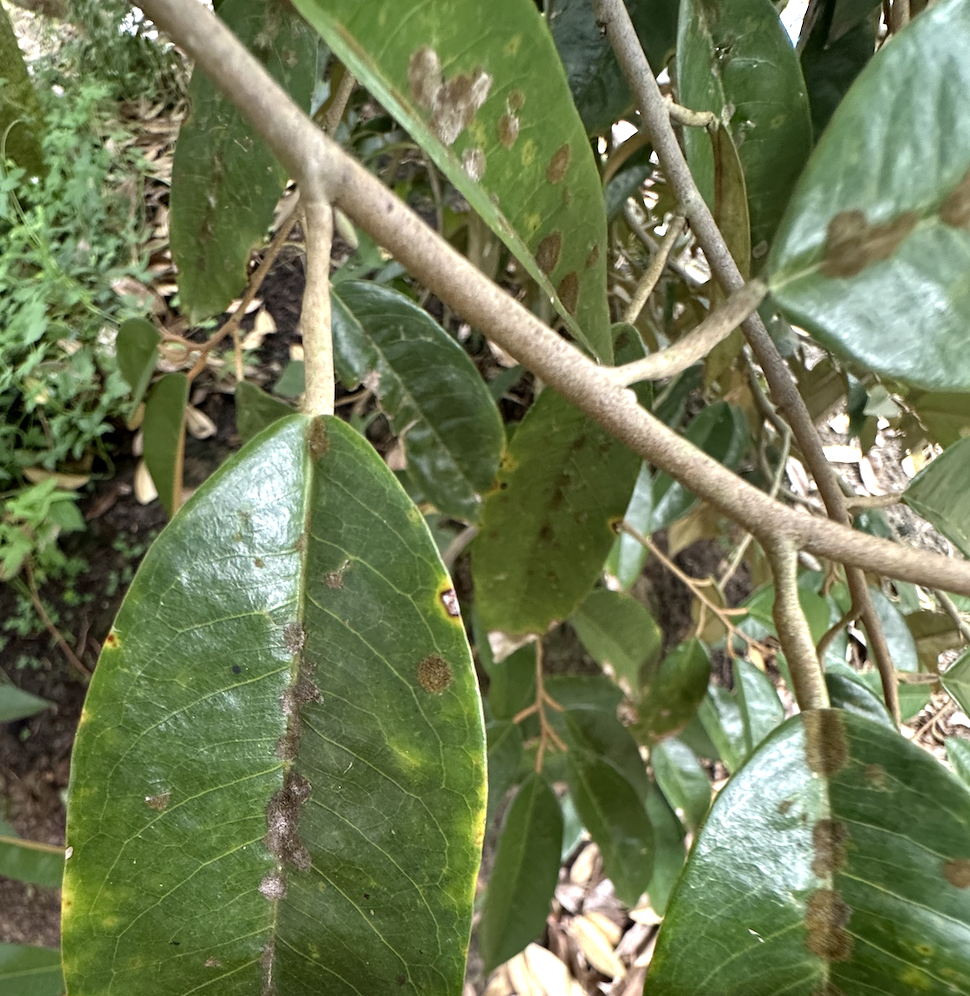
Label: stem_blight